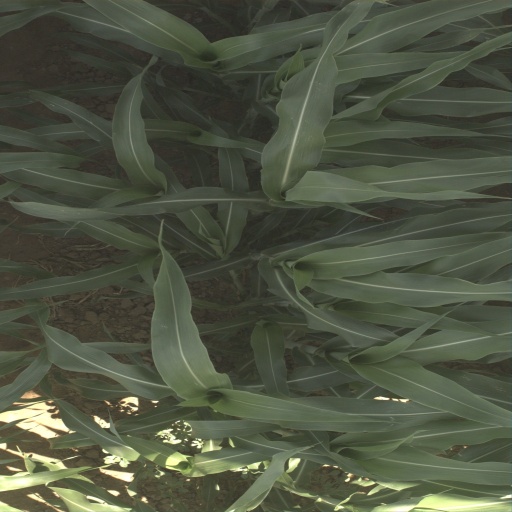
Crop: sorghum